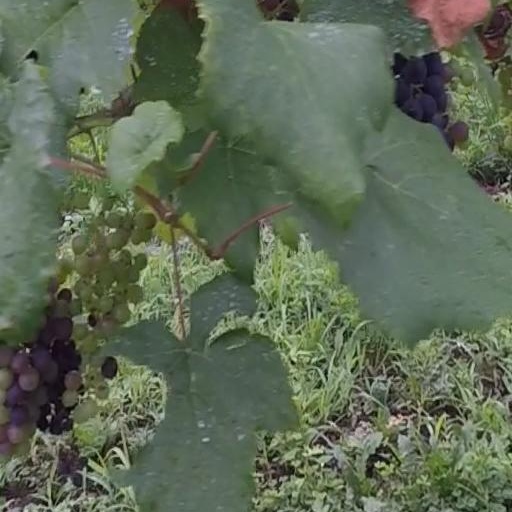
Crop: grape